Liberation Day (Guam)

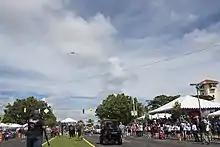
2019 Liberation Day Parade flyover by a B-52 Stratofortress and two F-15 Eagles

For the 50th anniversary Liberation Day in 1994, over a thousand veterans of the battle were flown to Guam on special tours, taken out to ceremonies on visiting Naval vessels, and honored at special gatherings. Grand marshal duties were shared by four WWII veterans from Guam who had served in the Army, Marine Corps, Army Air Force, and Navy. Marine Corps Brig. Gen. Edwin H. Simmons, a veteran of the 1944 battle and the former director of the United States Marine Corps History Division, described the scene: